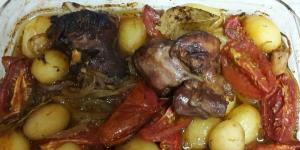
garreta de cordero al horno